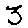
Label: 3